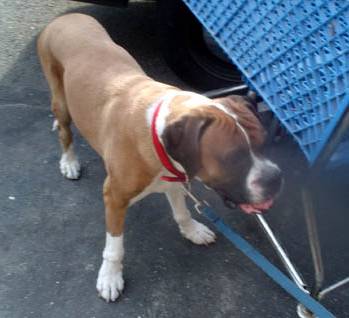
Label: dog